List of session musicians

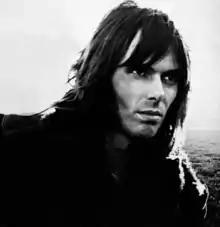
Nicky Hopkins recorded with many bands of the 1960s and 1970s and inspired the Kinks' song "Session Man".

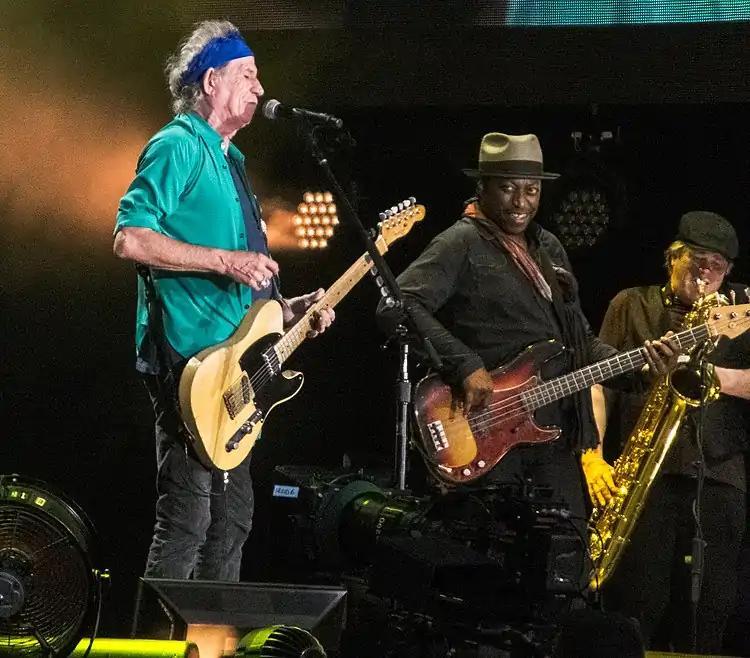
Bass player Darryl Jones "(centre)" and saxophonist Bobby Keys "(right)" performing with the Rolling Stones

This is a list of session musicians — professional musicians who perform in individual sessions rather than being a permanent member of an ensemble. The list covers those who are especially notable for such work.